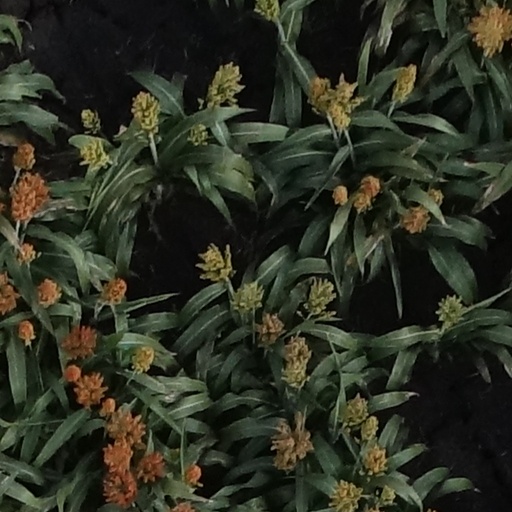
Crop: sorghum